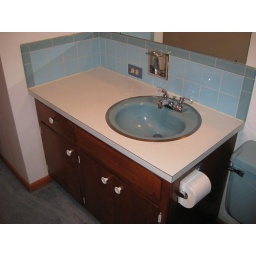
Blue accents in bathroom #1 including sink, toilet and shower.